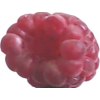
Label: raspberry